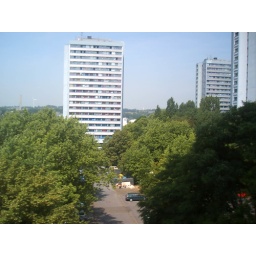
The other three towers by day, from the window of my second storey room in the fourth.